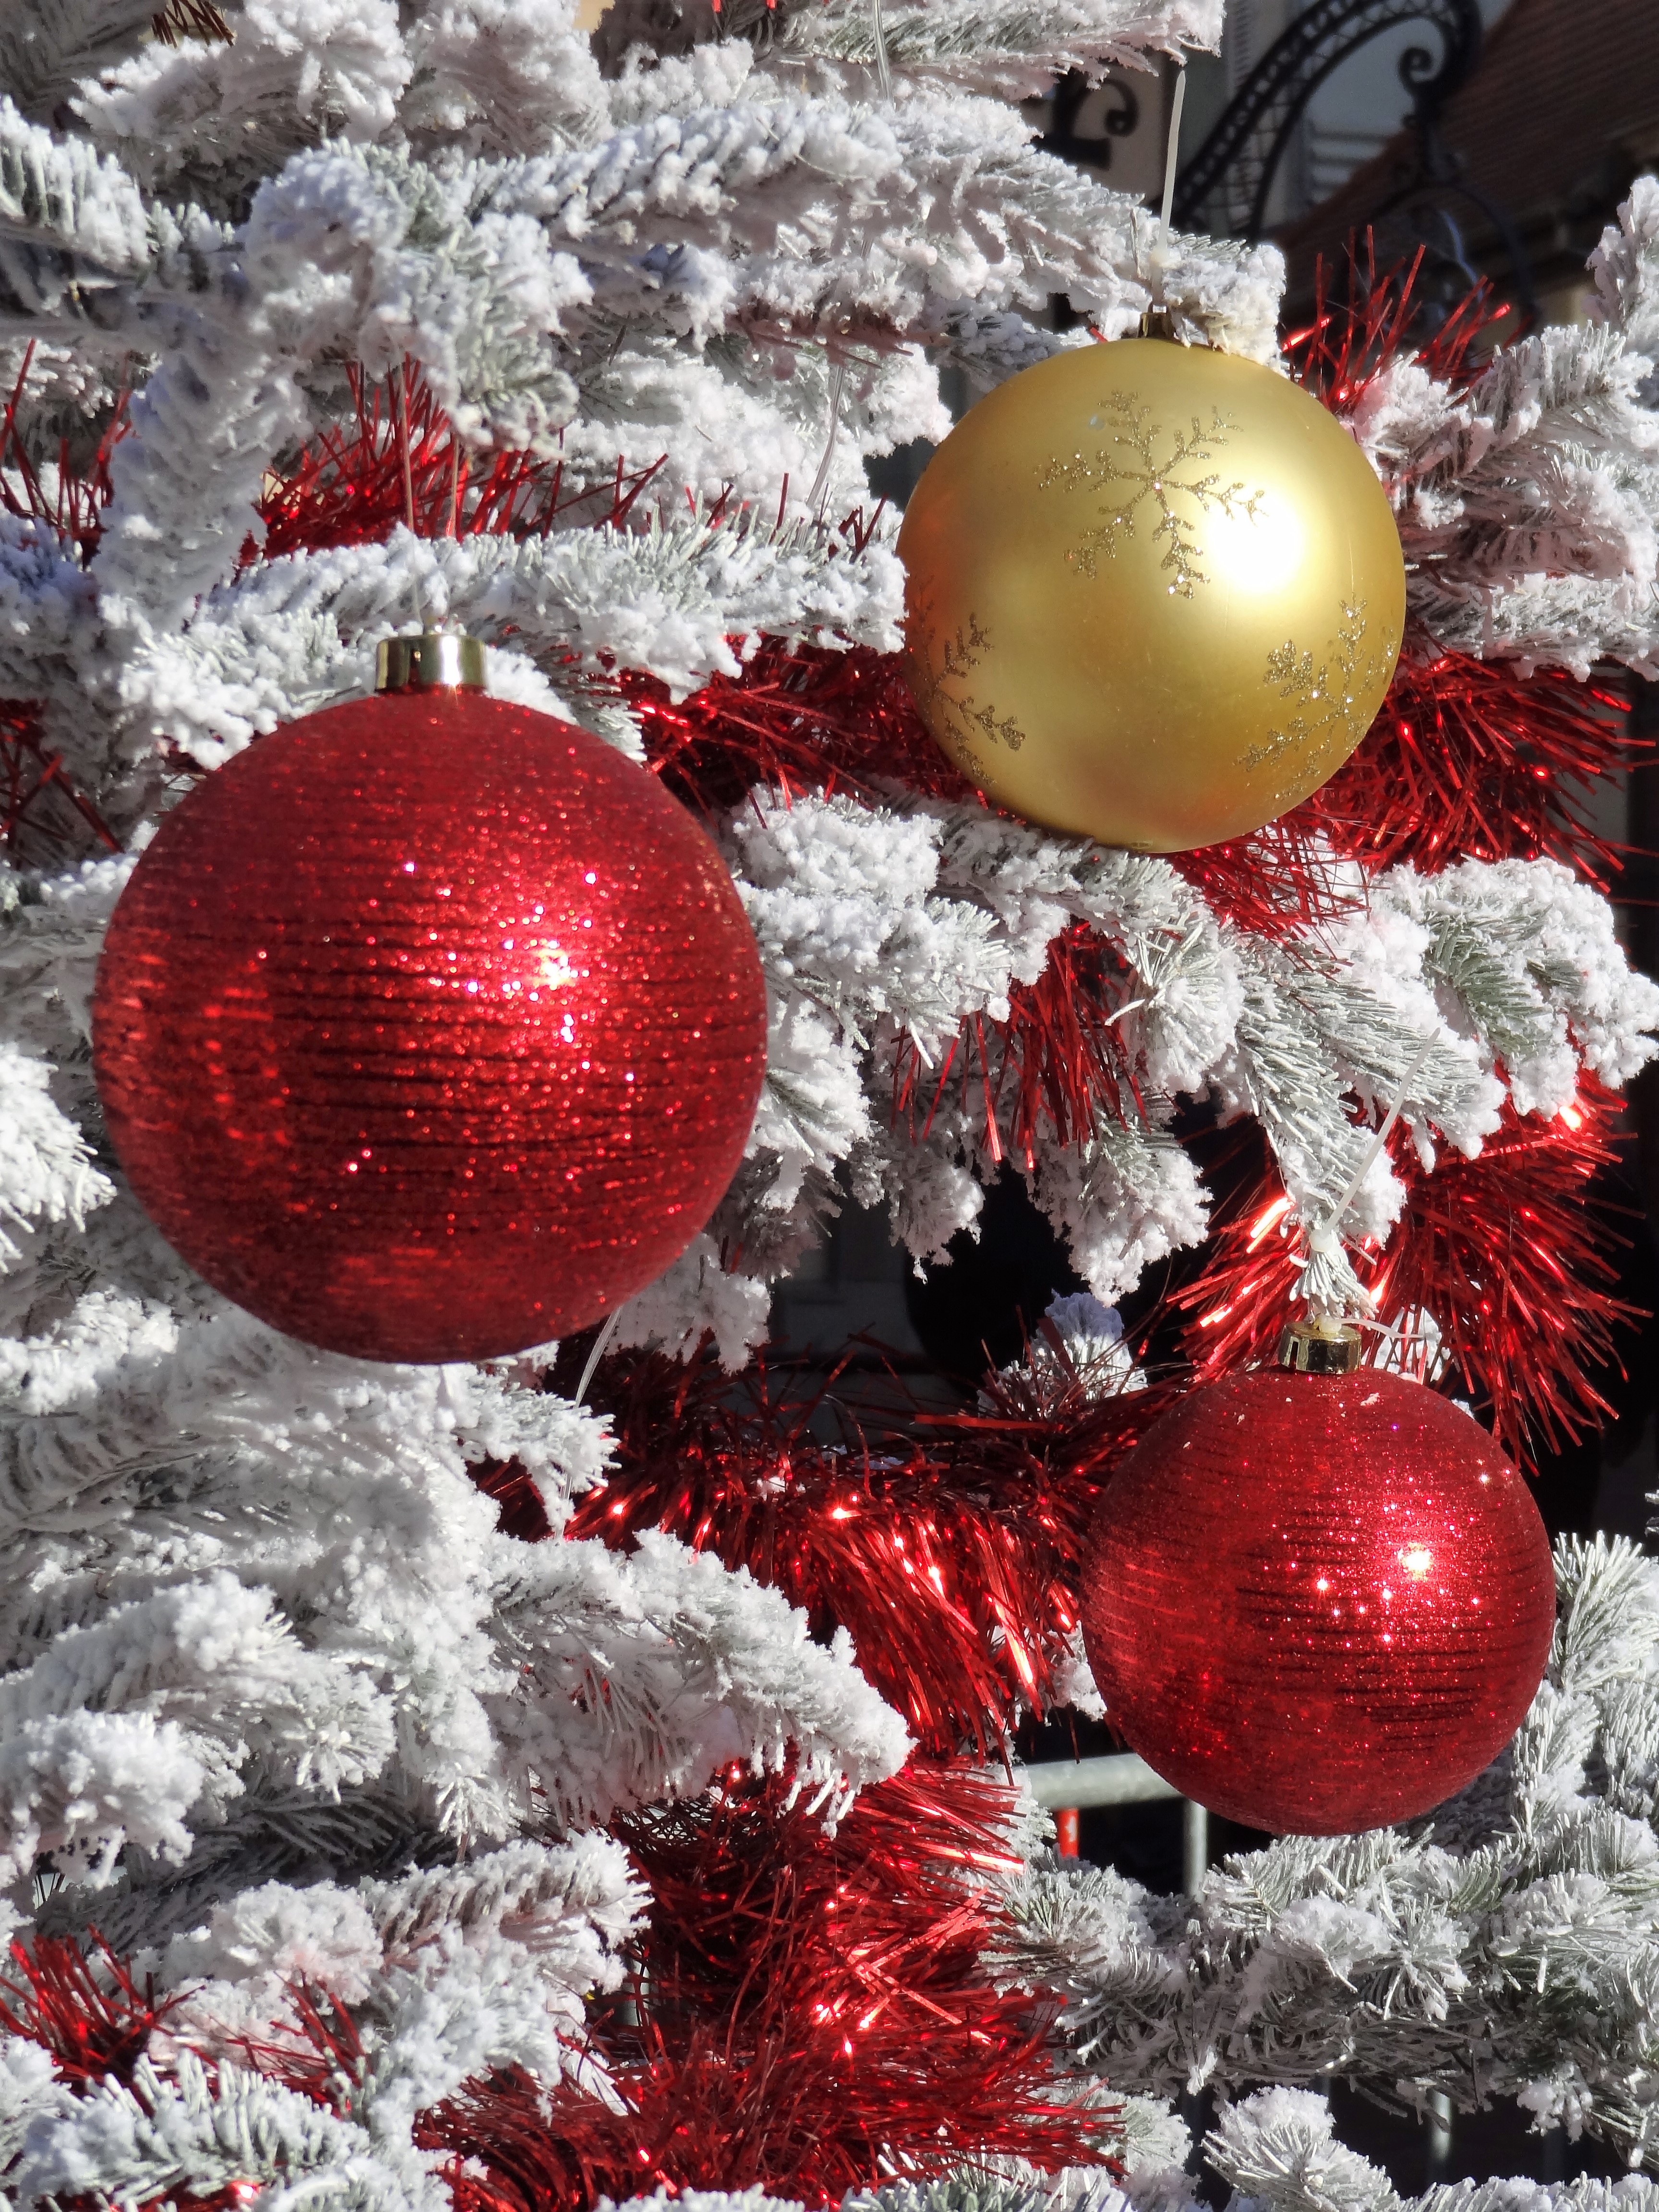
tree, winter, frost, decoration, holiday, christmas, fir, decor, christmas tree, christmas ornament, conifer, advent, christmas decoration, fete, spruce, christmas eve, christmas balls, pine family, red ball